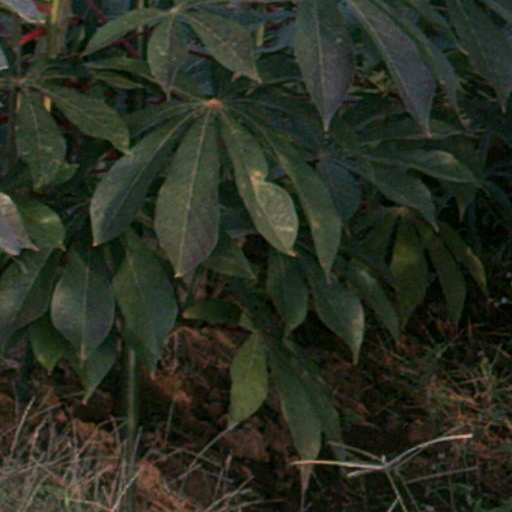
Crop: cassava